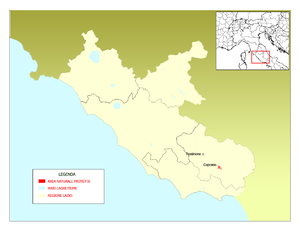
Frégelles était une ville du Latium adiectum situé sur la via Latina entre Aquinum e Frusino, à la confluence du Liri et du ruisseau Trerus, sur une position stratégique entre Latium et Campanie, que se trouve dans le territoire de la commune de Arce.